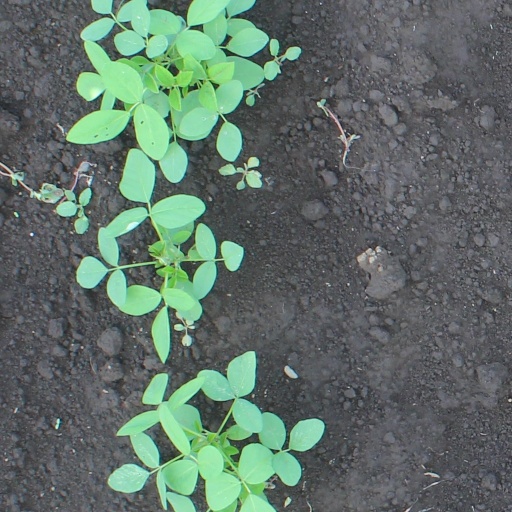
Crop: soybean